List of Hogan's Heroes characters

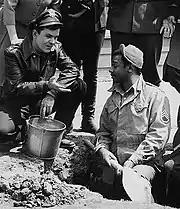
Ivan Dixon as Kinchloe, talking to Hogan

United States Army Air Forces Staff Sergeant James "Kinch" Kinchloe (portrayed by Ivan Dixon) is primarily responsible for radio, telephone, and other forms of electronic communications. In many episodes Kinch acts as the de facto second-in-command in Hogan's crew; it was notable for a 1960s television show to have an African-American actor identified in such a manner.